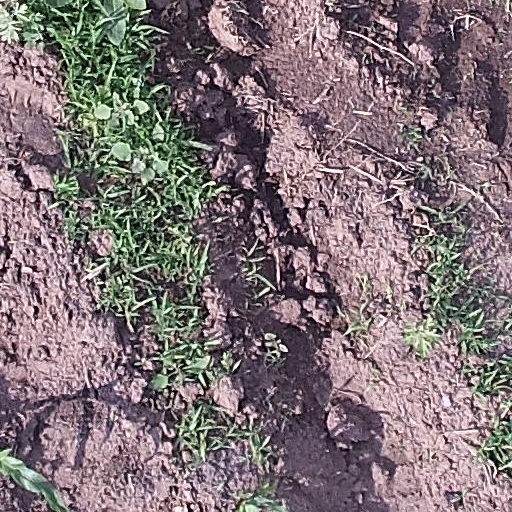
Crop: maize; corn